Bromham and Rowde Halt railway station

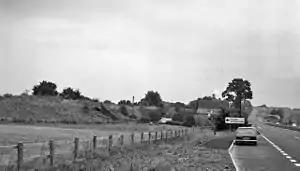
Disused embankment near the A361, about 1.5 miles east of the site of the station, in September 1973

Bromham and Rowde Halt was the railway station serving Bromham and Rowde in Wiltshire, England between 1909 and 1966. The station was a stop on the Devizes Branch Line, between Seend and Devizes.